History of the Outer Hebrides

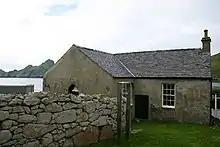
The schoolroom (on the right of the photo) was added to the side of the church in 1884.

Visiting ships in the 18th century brought cholera and smallpox and in 1727 the loss of life was so high that there were not enough men to man the boats and new families were brought in from Harris to replace them. By 1758 the population had risen to 88 and reached just under 100 by the end of the century. This figure remained fairly constant until 1851 when 36 islanders emigrated to Australia on board the "Priscilla", a loss from which the island never fully recovered.